The Same Old Story

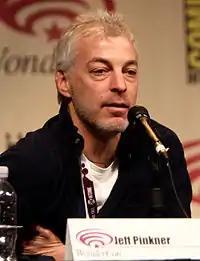
"The Same Old Story" was co written by Jeff Pinkner (pictured), J. J. Abrams, Alex Kurtzman and Roberto Orci.

Co-creators J. J. Abrams, Alex Kurtzman and Roberto Orci, and executive producer Jeff Pinkner wrote the episode. Paul A. Edwards served as the director, his first such credit for the series. In developing "Fringe", the co-creators did not want to make the series too serialized, as this was a complaint often directed at Abrams' television series "Alias". They wanted to find a balance between standalone stories and serialized content, and studied procedural dramas such as "Law and Order" and "" for inspiration. Kurztman explained, "While we make sure that our episodes are self-contained – have a beginning, a middle, and an end – the character stories can be serialized. They don't have to resolve themselves over the course of one show." "The Same Old Story" was "Fringe"s first regular episode, and some journalists viewed it as an example of how the series would be structured.